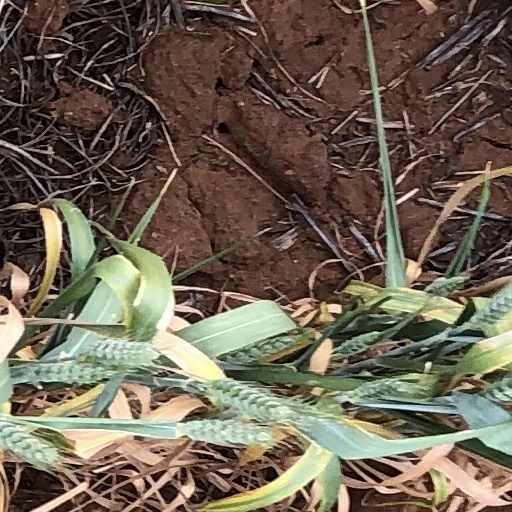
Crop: wheat